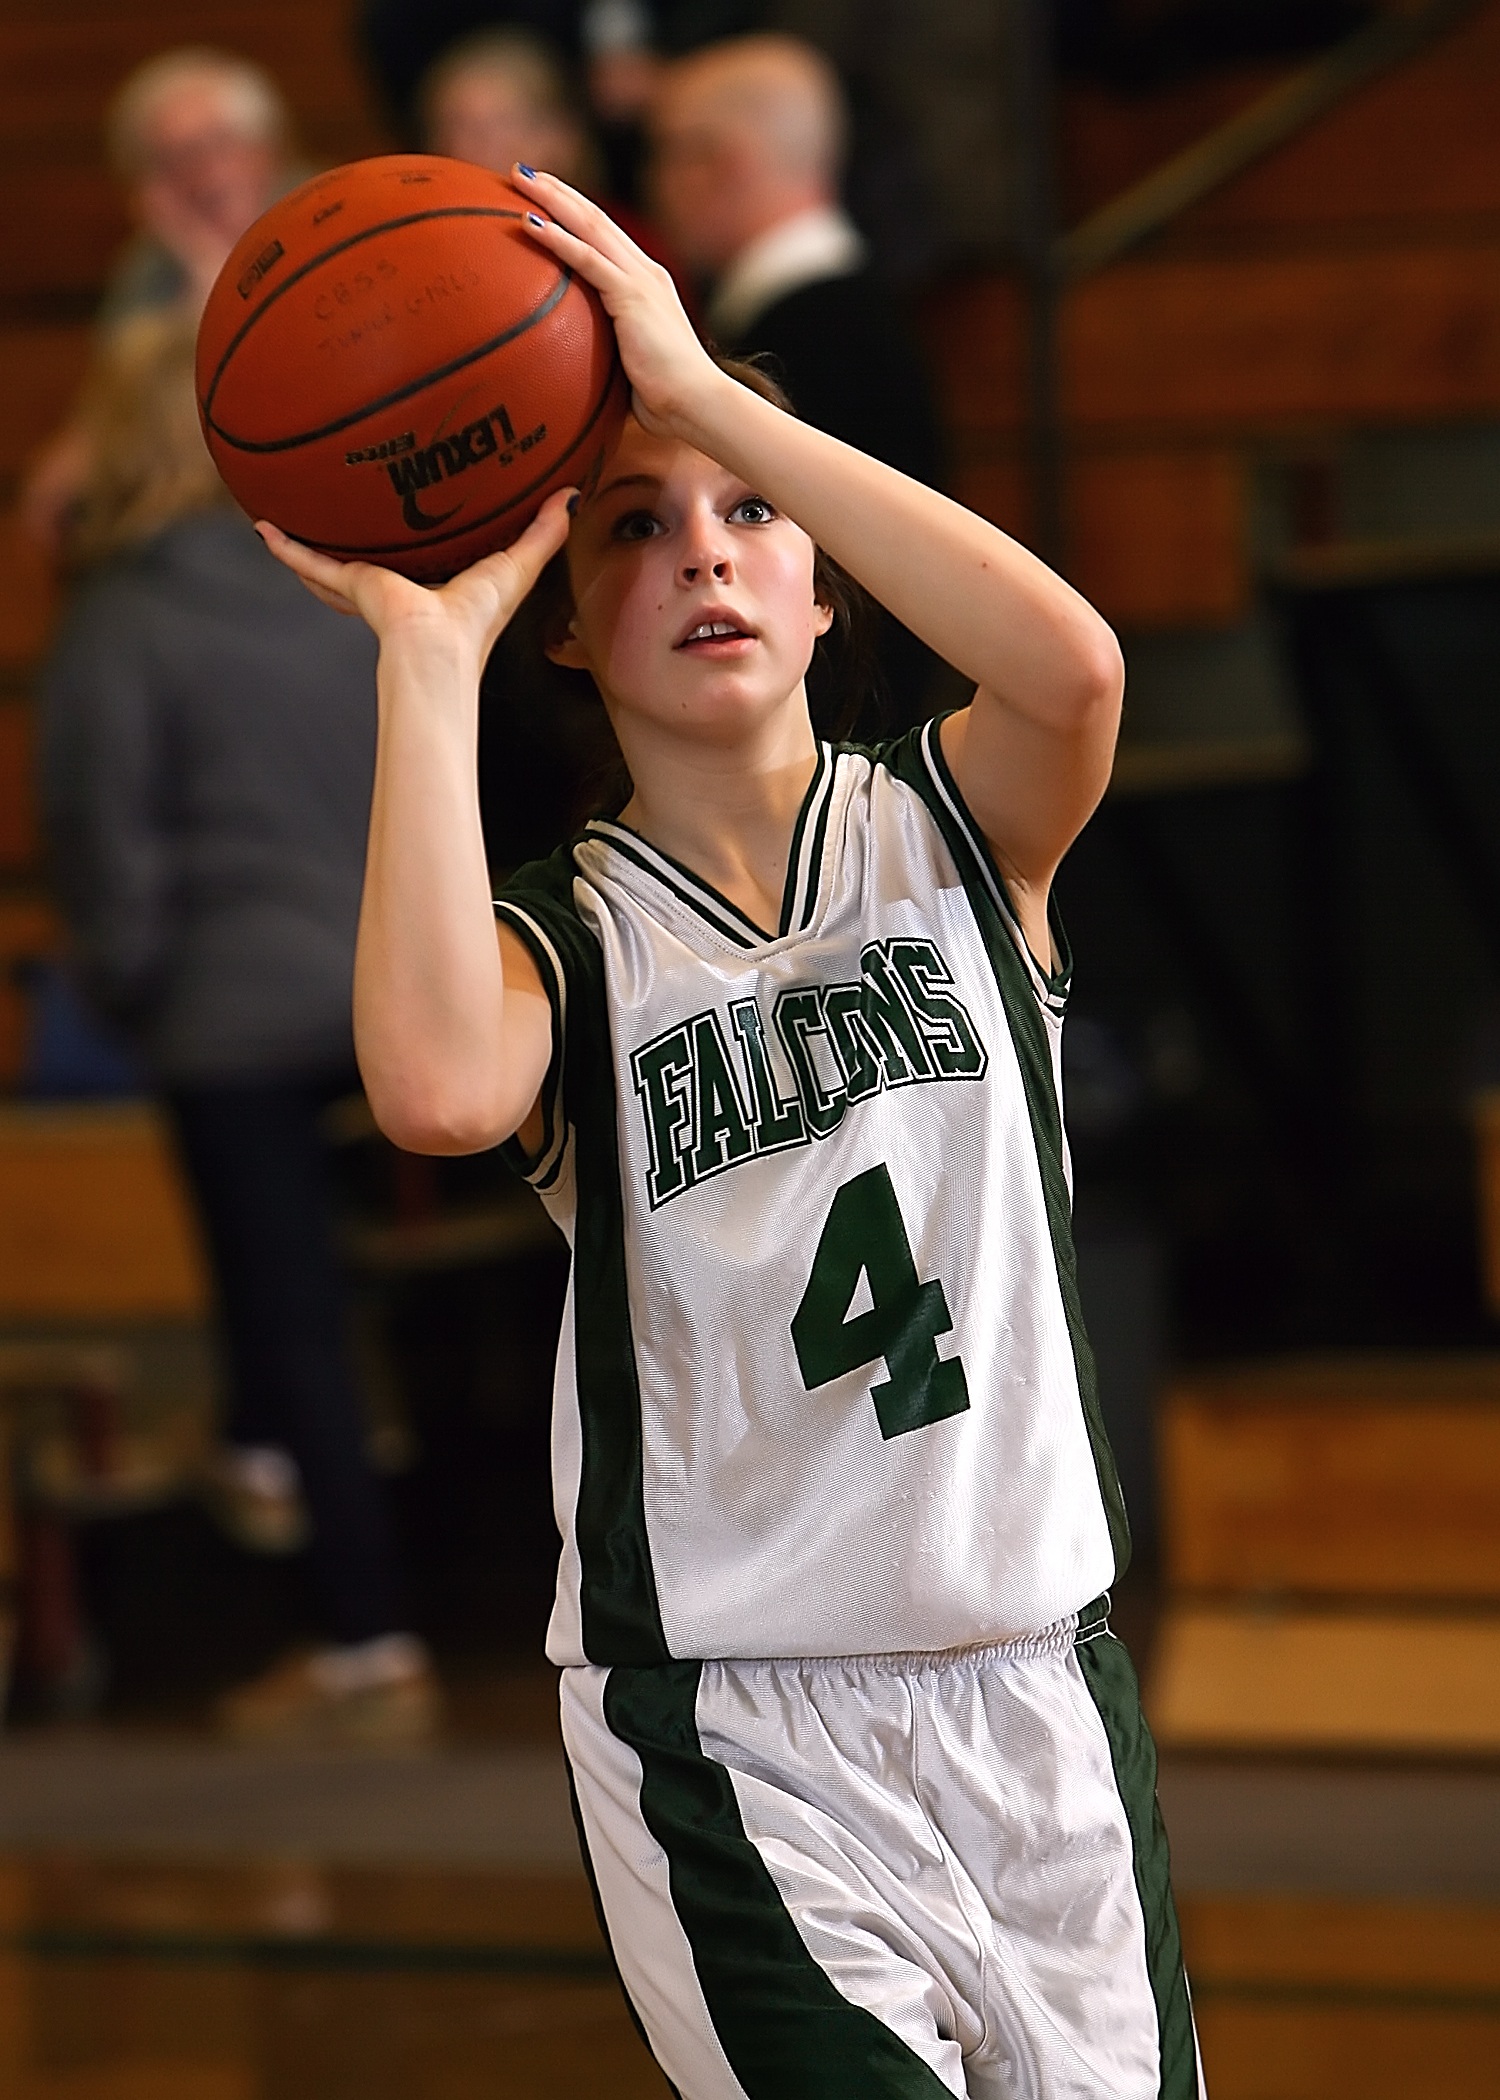
girl, sport, female, young, youth, basketball, student, playing, player, teenager, competition, shooting, sports, ball, shot, teen, athlete, tournament, active, competing, high school, team sport, basketball player, girls basketball, competition event, basketball moves